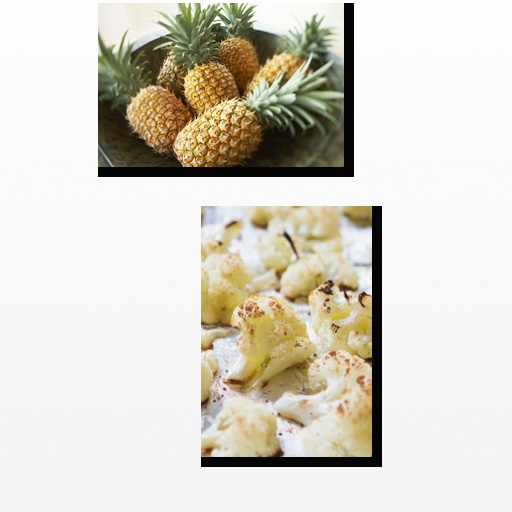
Food items: cauliflower, pineapple